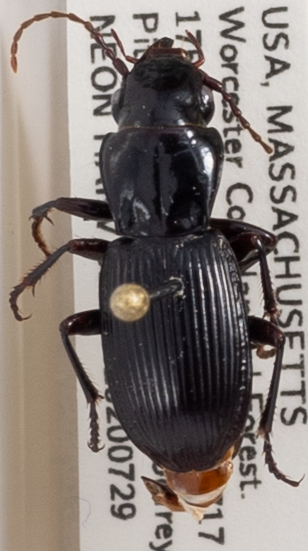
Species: Pterostichus rostratus
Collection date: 2020-07-29
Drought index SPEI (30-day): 0.298
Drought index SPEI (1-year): -1.13
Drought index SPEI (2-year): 1.13